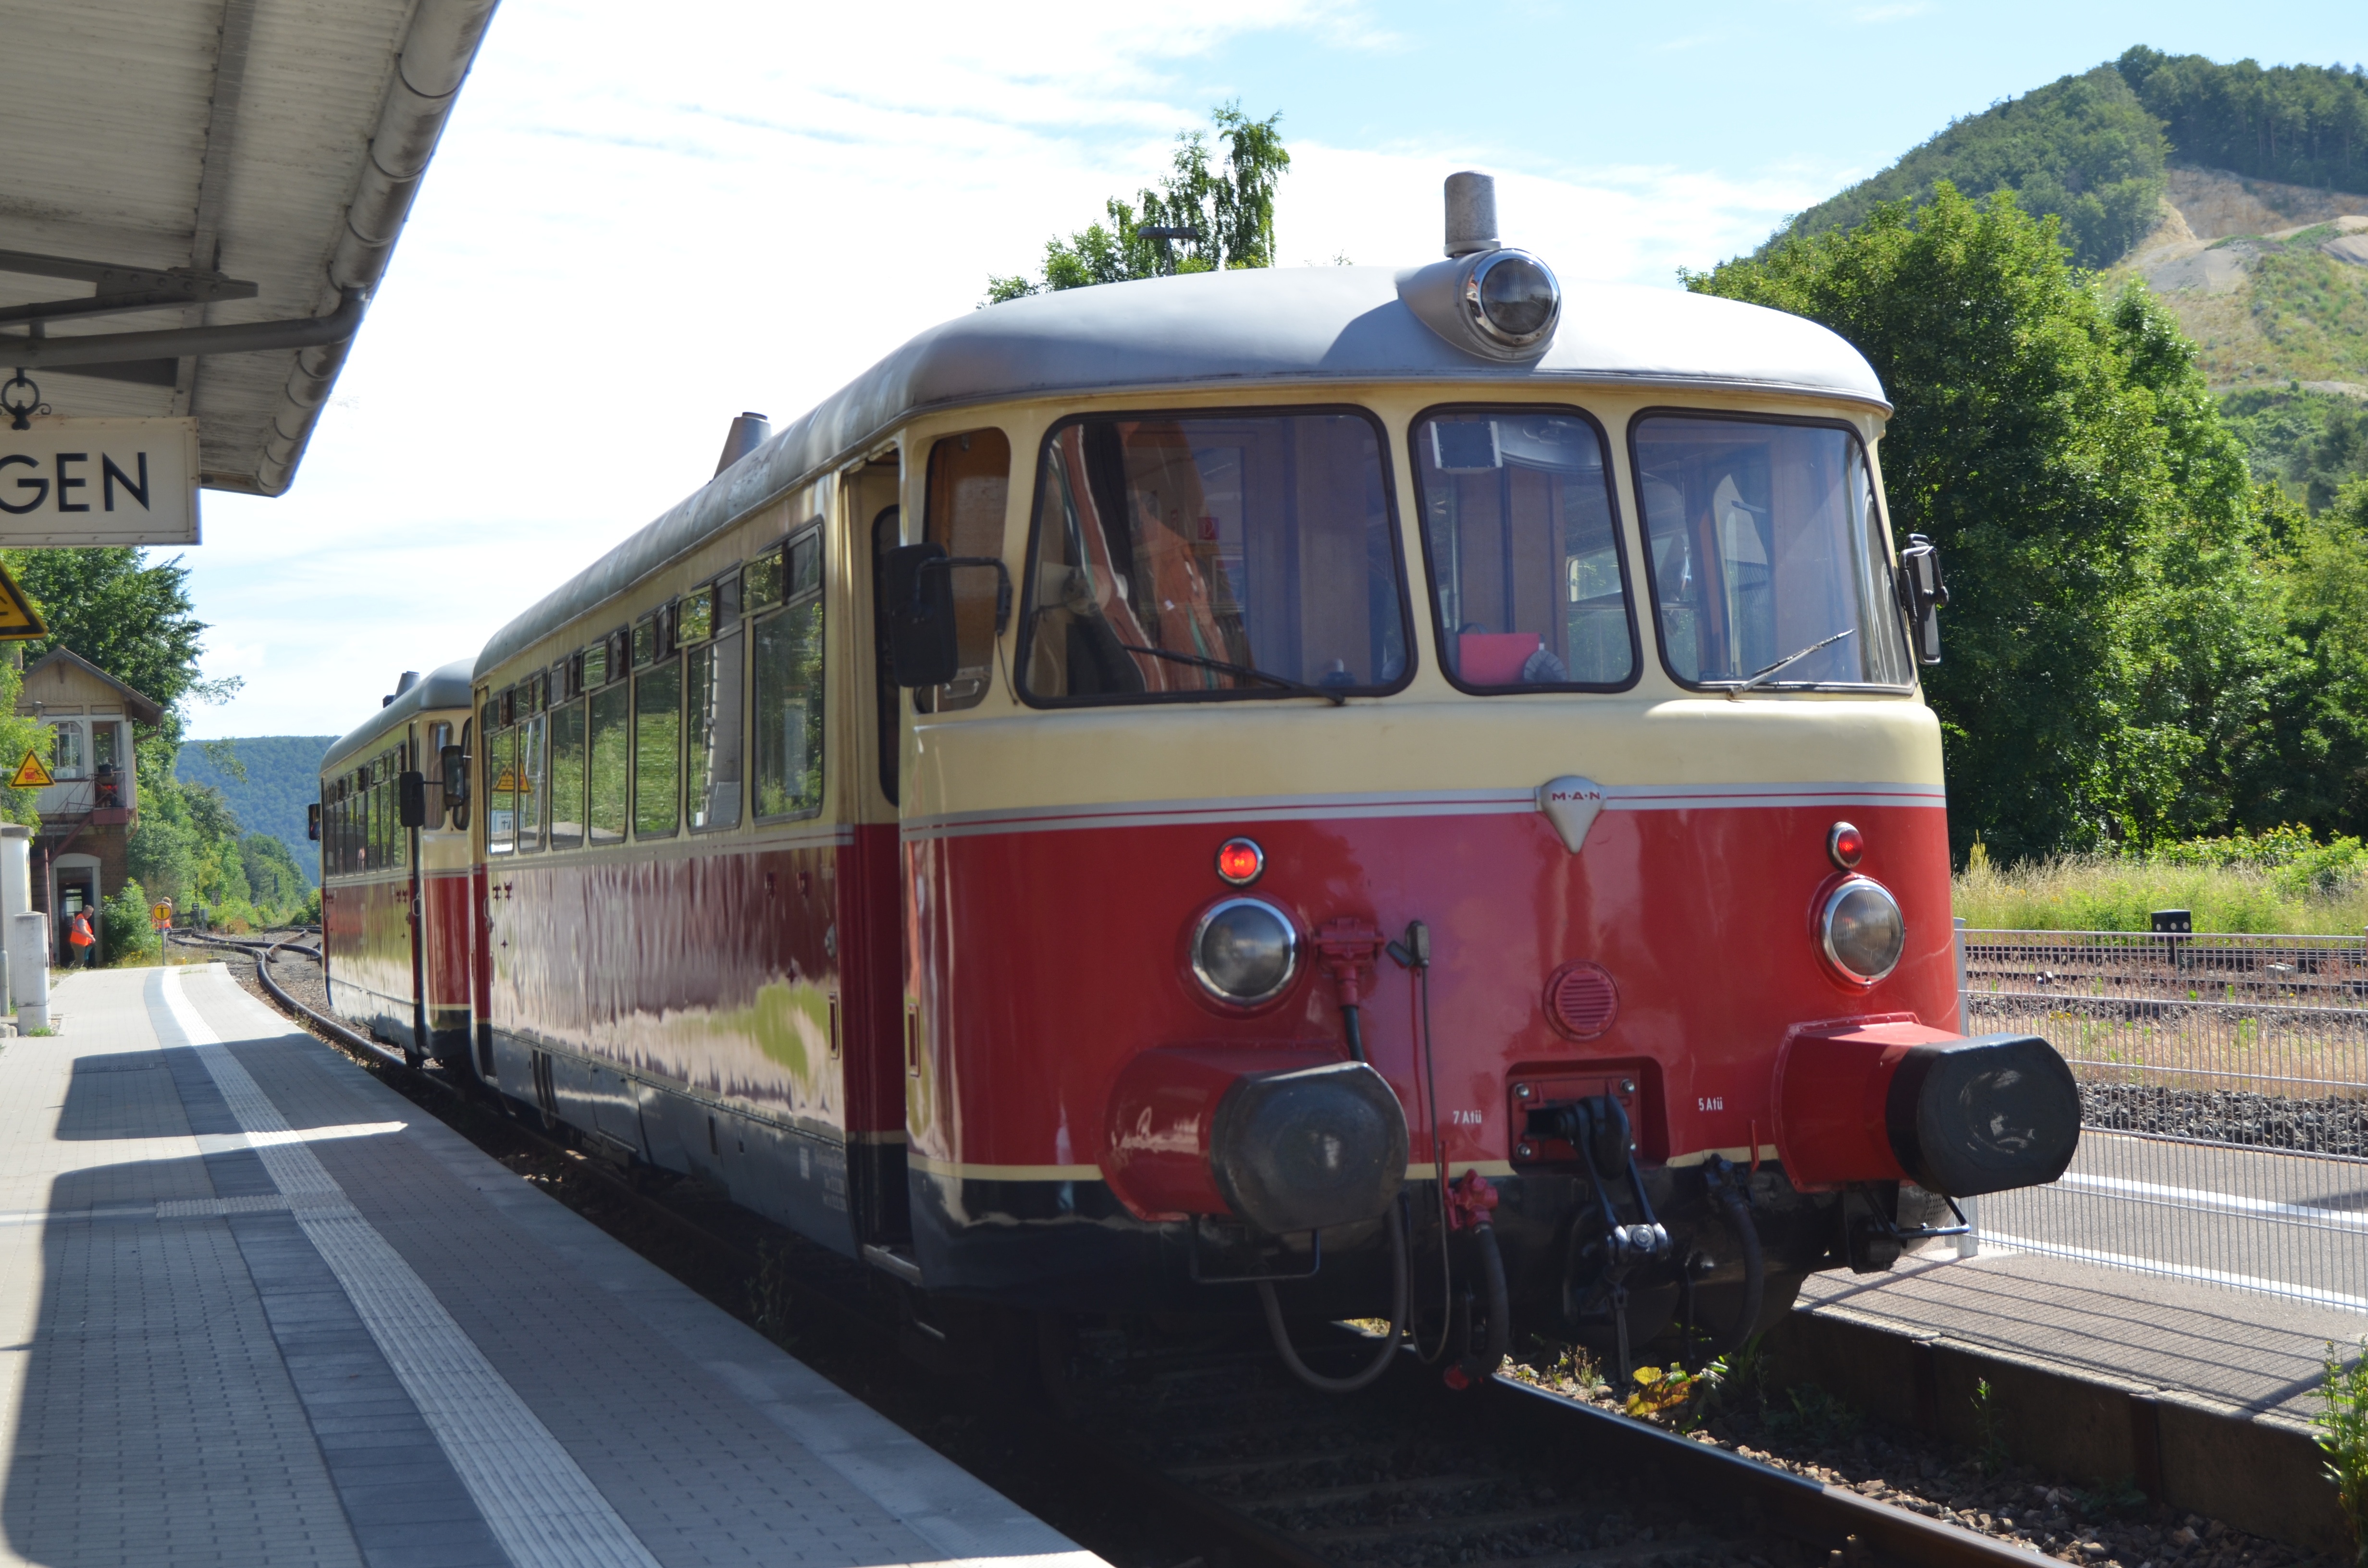
train, transport, vehicle, public transport, locomotive, railcar, passenger, rail transport, schelklingen, special crossing, land vehicle, rolling stock, metropolitan area, railroad car, passenger car